Nigeria Vision 2020

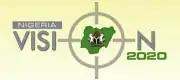
Logo of the Nigeria Vision 2020

Nigeria Vision 2020 (also stylized as NV2020) was a strategic framework for the Federal Republic of Nigeria to develop its economic and political strength to the point by 2020, “Nigeria will be one of the 20 largest economies in the world, able to consolidate its leadership role in Africa and establish itself as a significant player in the global economic and political arena.”